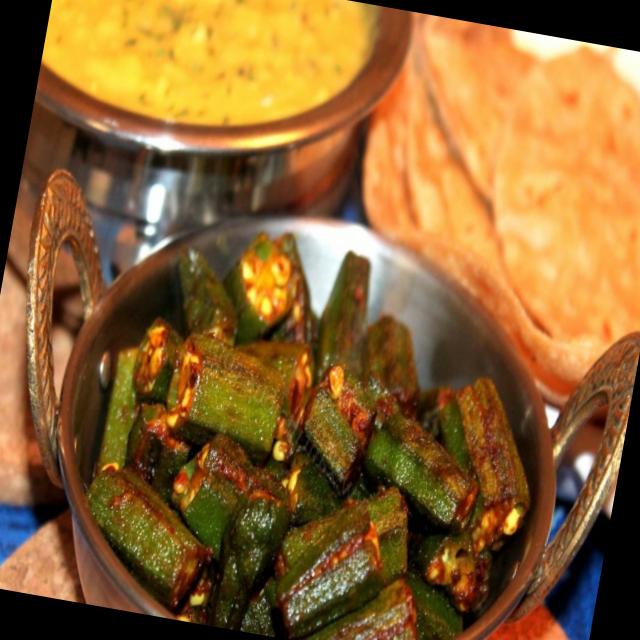
Dish: bhindi_masala